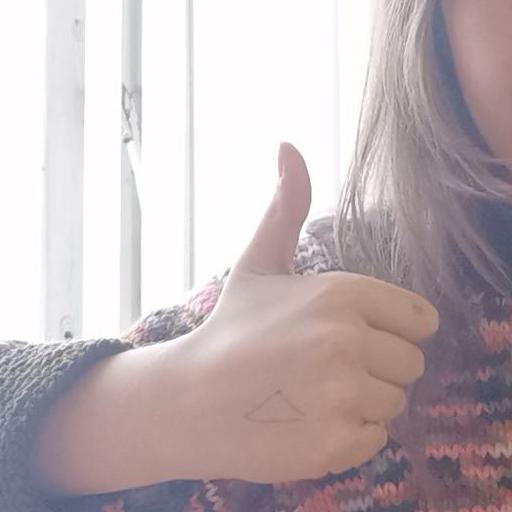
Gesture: like